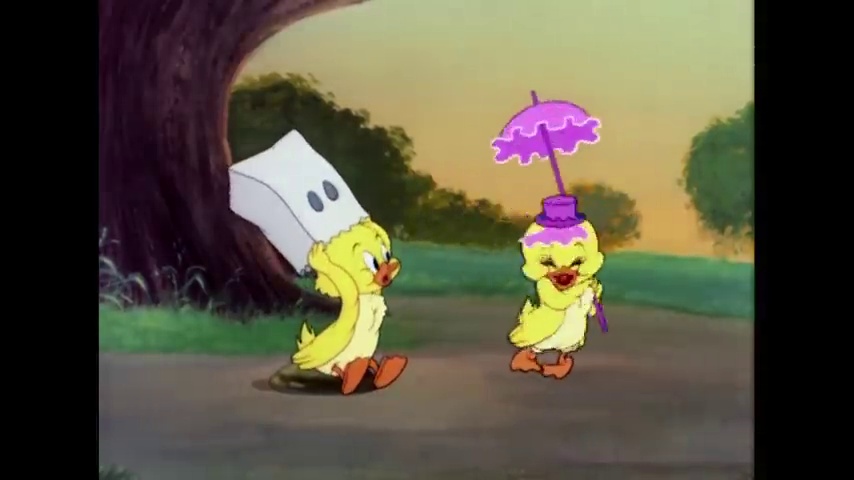
Portrait style: Cartoon Portrait